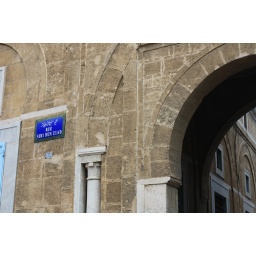
A street sign in Tunis, Tunisia